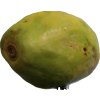
Label: papaya